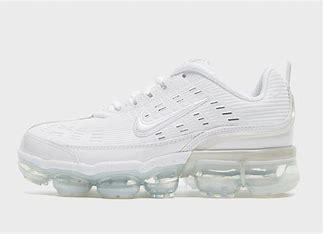
Brand: Nike
Model: Air Vapormax 360